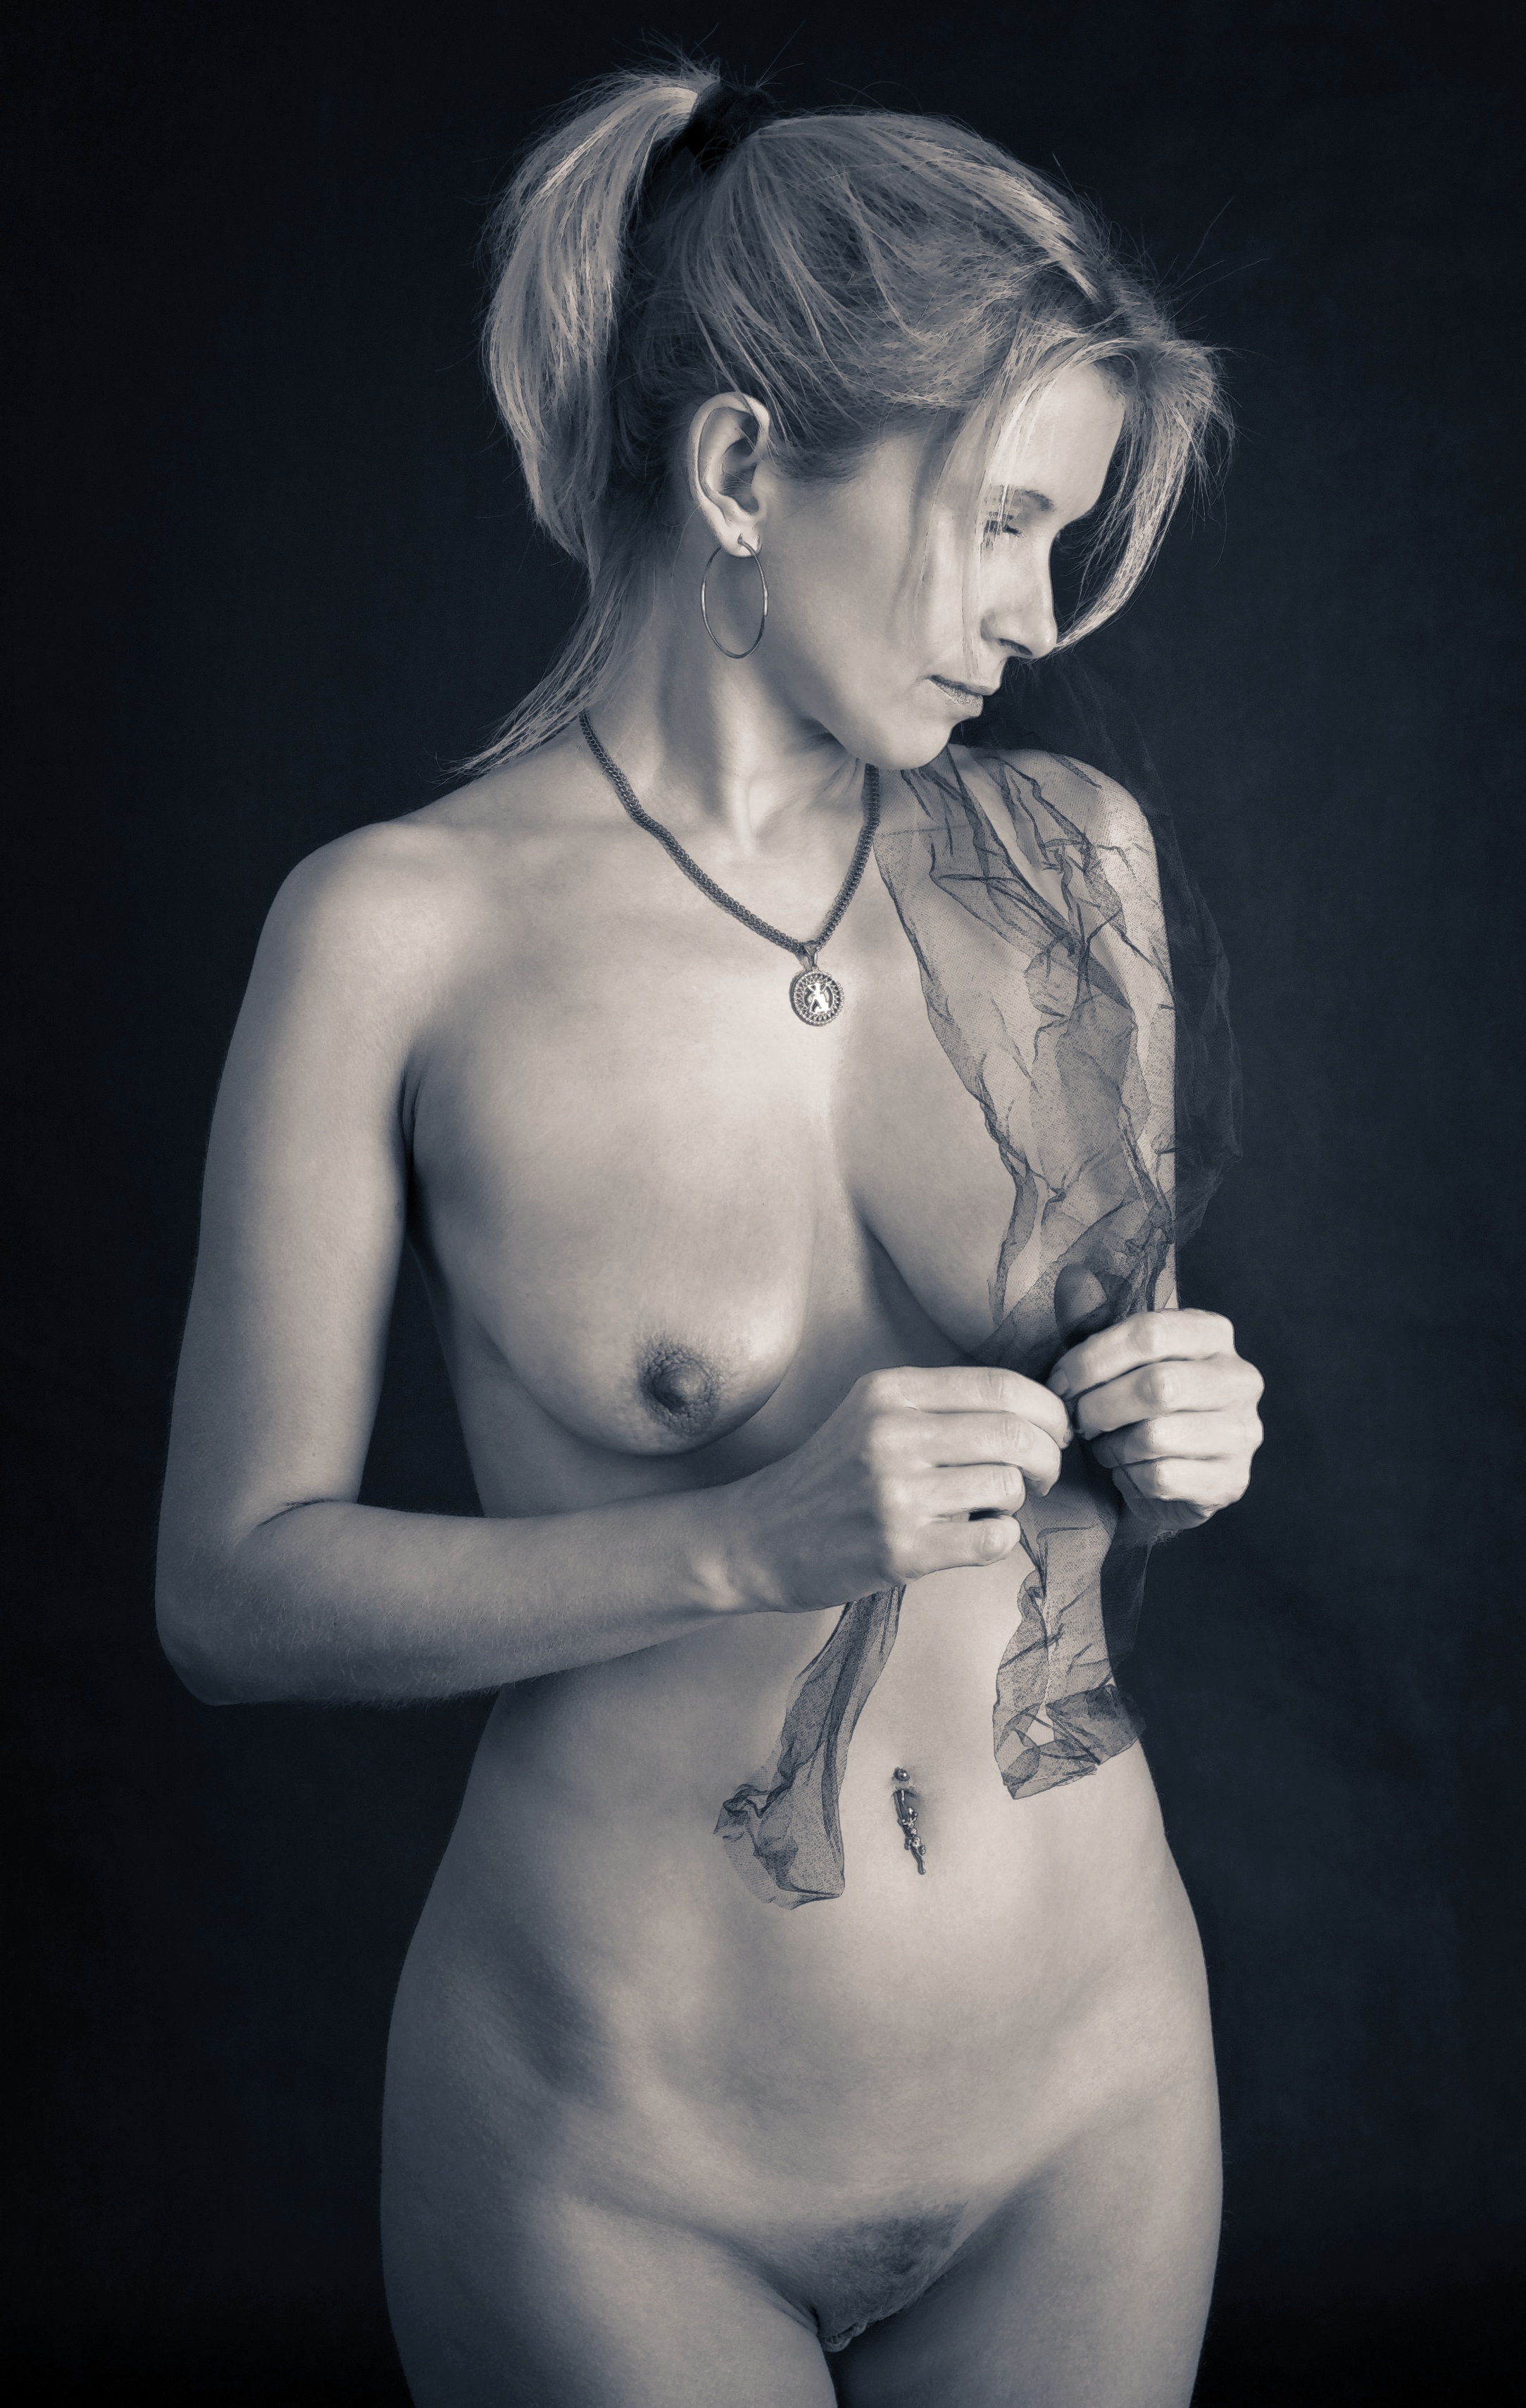
black and white, girl, woman, white, photography, thinking, portrait, model, studio, monochrome, lady, blonde, chest, sculpture, beauty, nude, character, nudity, body, ms, beautiful woman, the act of, portrait of a woman, sense, monochrome photography, human positions, art model